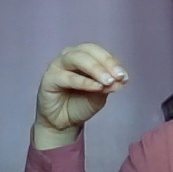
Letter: ha